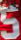
Number: 5